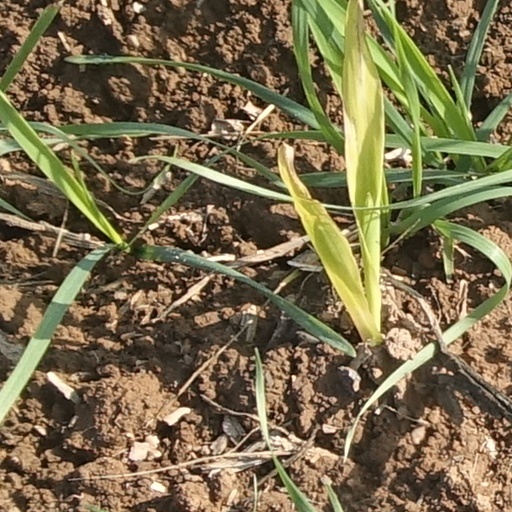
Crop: wheat